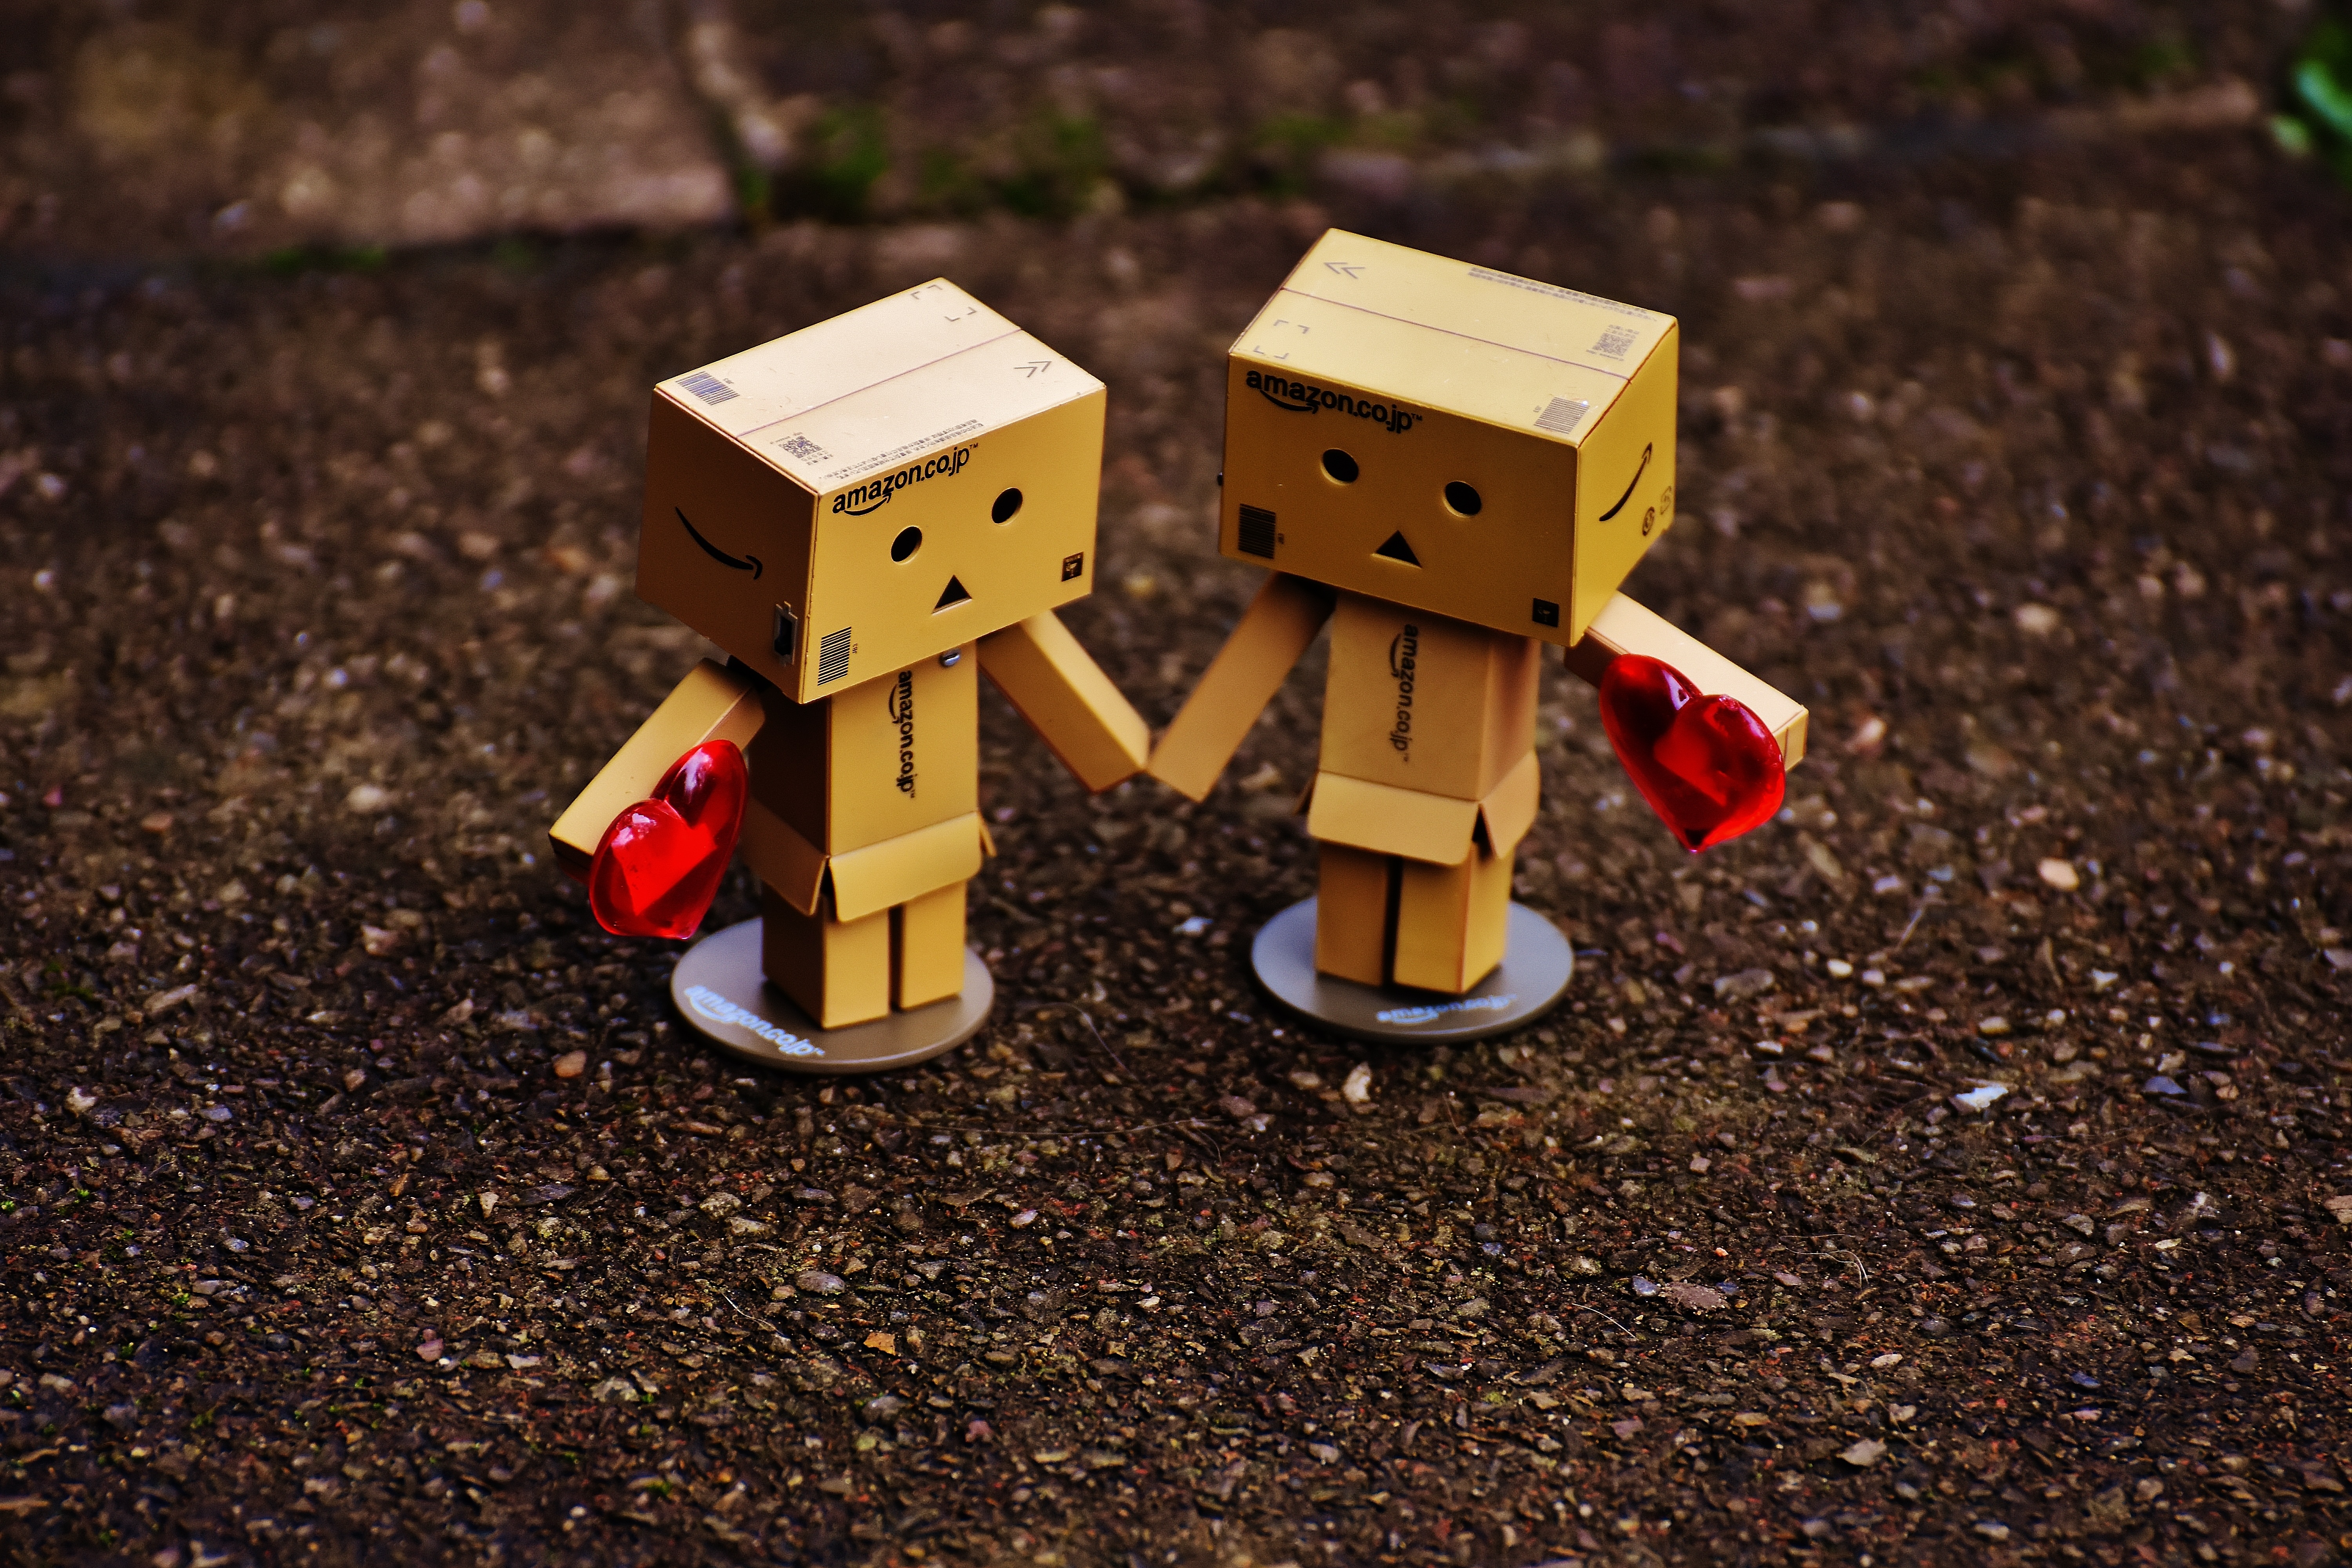
play, sweet, number, love, friendship, together, toy, figure, funny, figures, games, connectedness, danbo, hand in hand, togetherness, for two, valentine's day